John Hogan (sculptor)

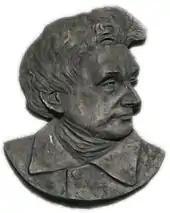
Plaque in Tallow at the parish hall to commemorate John Hogan

Hogan married Cornelia Bevignani in Rome in 1838. The figure of Hibernia, in Hogan's work "Hibernia with the Bust of Lord Cloncurry" (1844), was reportedly modelled on his wife. (A representation of this work was later used as the watermark on all Series A banknotes printed in Ireland from the 1920s to the 1970s.) The couple had four sons and eight daughters.